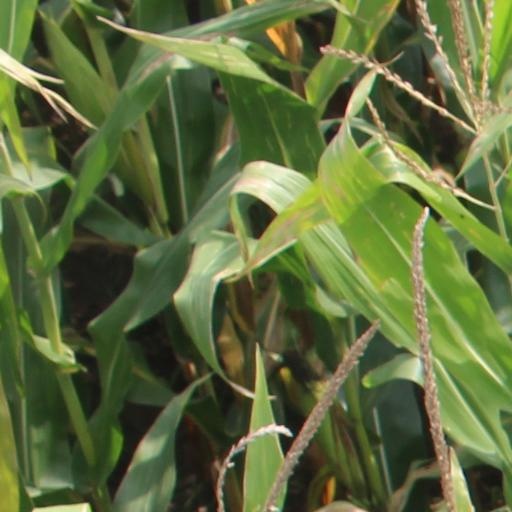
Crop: maize; corn